Our Boarding House

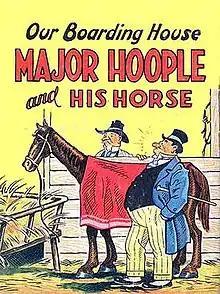
Saalfield Publishing's "Our Boarding House" Jumbo Book (1940)

There were comic book reprints in Whitman's "Crackajack Funnies" and a single issue of Standard Comics' "Major Hoople Comics" (1943).